George Diehl Homestead

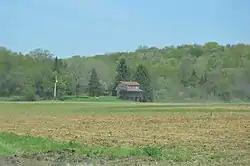
Road view

The George Diehl Homestead is an historic, American home that is located in Cherryhill Township, Indiana County, Pennsylvania.